Khizr and Ghazala Khan

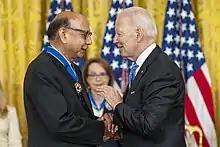
Khizr Khan awarded the Presidential Medal of Freedom by President Joe Biden in July 2022

On July 30, 2021, President Biden announced plans to appoint Khan to the United States Commission on International Religious Freedom; presidential appointments to the commission do not require congressional approval. On July 1, 2022, the White House announced that Khizr Khan would be awarded the Presidential Medal of Freedom.